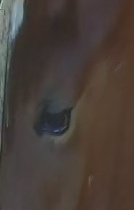
Face region: eyes (orbital_tightening_and_eye_area)
Pain indicator: moderately_present